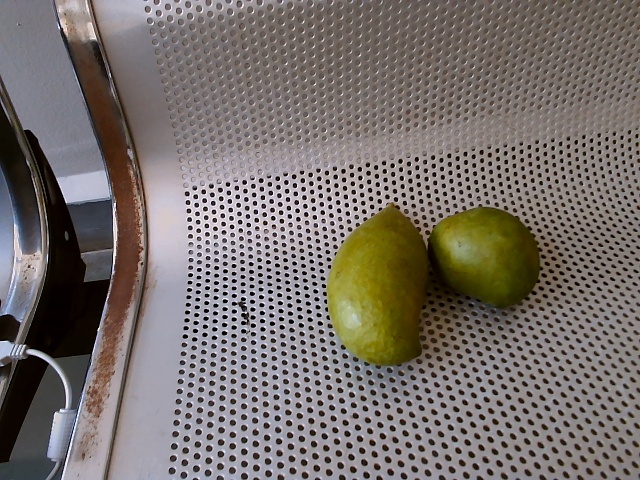
Label: Raw_Mango